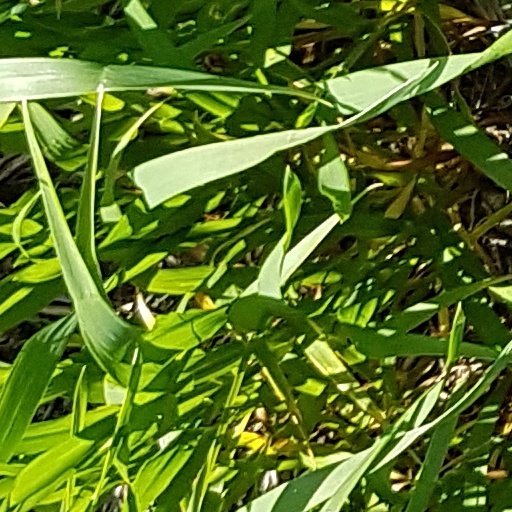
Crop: wheat